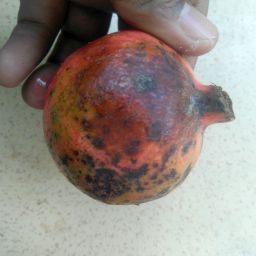
Fruit: Pomegranate
Quality: Bad